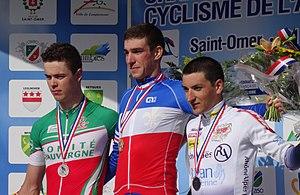
Reportage photographique réalisé le jeudi 21 août à l'occasion des Championnats de France de cyclisme sur route 2014 à Saint-Omer, Pas-de-Calais, Nord-Pas-de-Calais, France. La série A concerne le championnat de France du contre-la-montre juniors hommes, la série B le championnat de France du contre-la-montre espoirs hommes, la série C la remise des prix aux juniors hommes et la série D la remise des prix aux espoirs hommes. Depicted people&#58
Nans Peters est un coureur cycliste français, membre de l'équipe AG2R La Mondiale. Il a notamment remporté une étape du Tour d'Italie 2019.